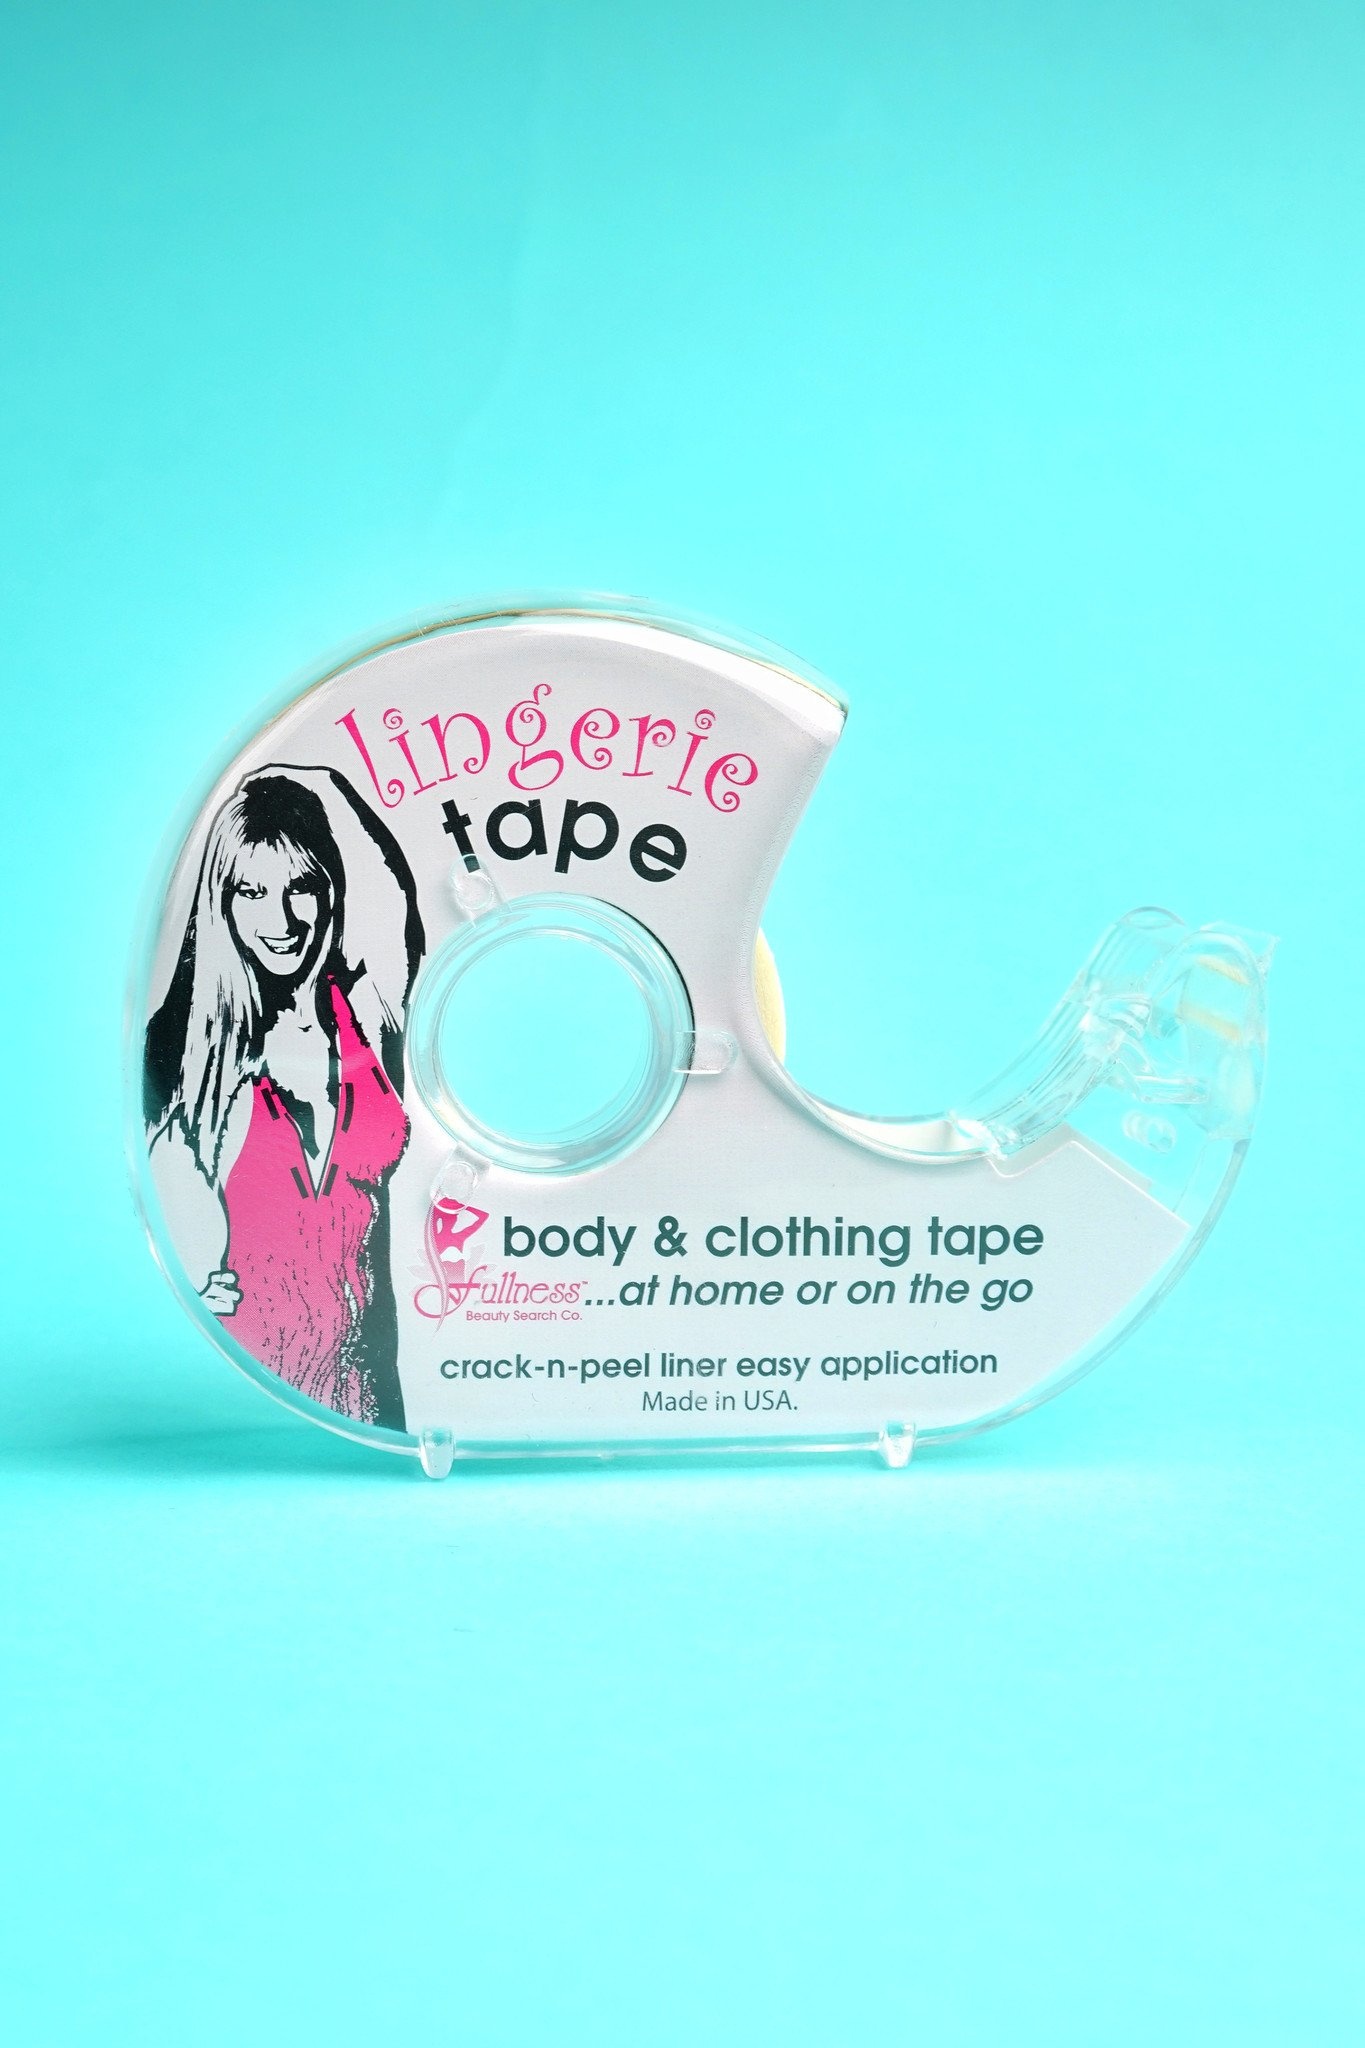
Lingerie Tape
Body & Clothing Tape
Brand: Glam
Category: Arts & Entertainment > Hobbies & Creative Arts > Arts & Crafts > Art & Crafting Materials > Crafting Adhesives & Magnets > Fusible Tape